Ruen Icefall

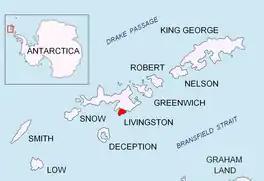
Location of Rozhen Peninsula on Livingston Island in the South Shetland Islands.

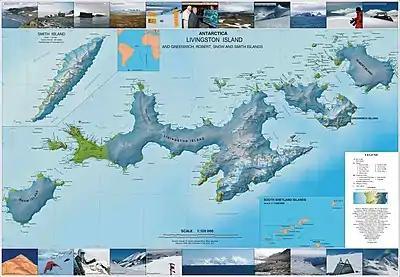
Topographic map of Livingston Island, Greenwich, Robert, Snow and Smith Islands.

The Ruen Icefall on Rozhen Peninsula in eastern Livingston Island, South Shetland Islands in Antarctica is situated south of Huntress Glacier, northwest of Prespa Glacier and northeast of Peshtera and Charity Glaciers. It descends towards False Bay from the circus overlooked by Simeon Peak, St. Cyril Peak and St. Methodius Peak in Friesland Ridge, Tangra Mountains.